Propagation of grapevines

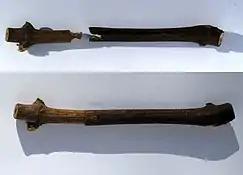
Omega Graft

As commercial winemakers usually want to work with a desired grape variety that dependably produces a particular crop, most grapevines are propagated by clonal or massal selection of plant material. This can be accomplished in one of three ways.